Monsoon Palace

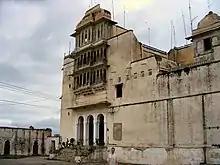
Monsoon palace entrance against backdrop of cloudy skies

A unique water harvesting structure to collect rainwater in an underground cistern, with a storage capacity of 195,500 litres, exists in the precincts of the palace. In spite of this, the water supply was found to be inadequate and the palace was therefore abandoned.